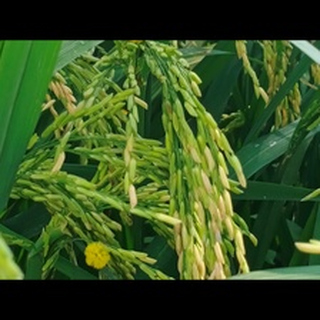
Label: healthy_rice